Imperial Hotel, Tokyo

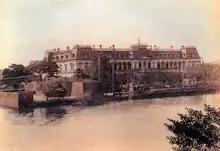
The original Imperial Hotel, designed by Yuzuru Watanabe (1890)

The original Imperial Hotel opened in November 1890 on the northeast corner of what is now the hotel property. The hotel faced roughly north, with parts of the Imperial Palace moats (no longer extant) across streets on the north and east sides of the building.